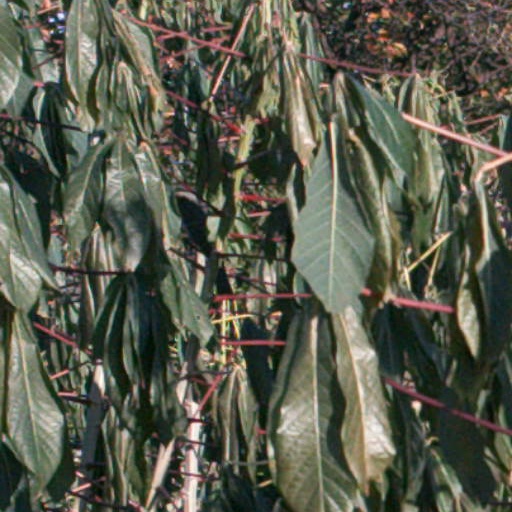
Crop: cassava